Question: Why is the bus tall?
Tambaya: Meyasa bas take da tsawo?
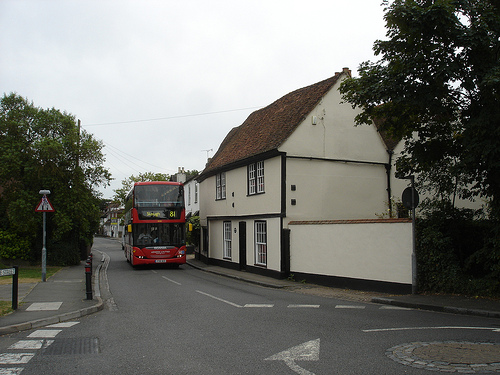
Answer: It's a double decker.
Amsa: Me hawa biyu ce.